Steamboat

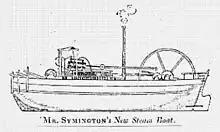
"Charlotte Dundas", built by William Symington.

The first steam-powered ship, "Pyroscaphe", was a paddle steamer powered by a double-acting steam engine; it was built in France in 1783 by Marquis Claude de Jouffroy and his colleagues as an improvement of an earlier attempt, the 1776 "Palmipède". At its first demonstration on 15 July 1783, "Pyroscaphe" travelled upstream on the river Saône for some fifteen minutes before the engine failed. Presumably this was easily repaired as the boat is said to have made several such journeys. Following this, De Jouffroy attempted to get the government interested in his work, but for political reasons was instructed that he would have to build another version on the Seine in Paris. De Jouffroy did not have the funds for this, and, following the events of the French revolution, work on the project was discontinued after he left the country.